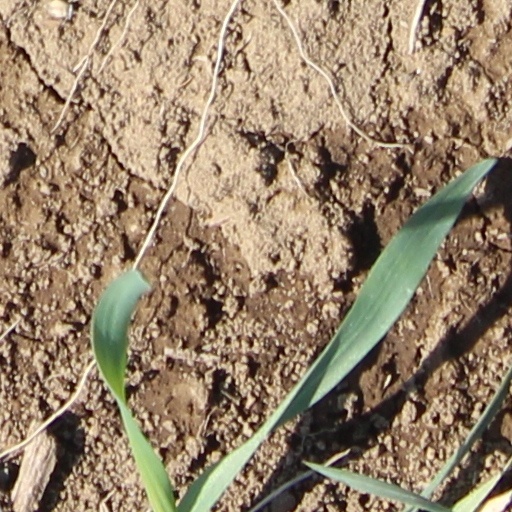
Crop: wheat